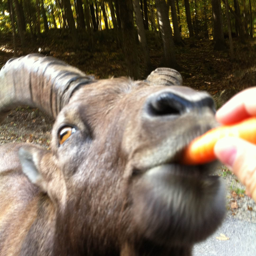
enjoying time off and feeding the goats .